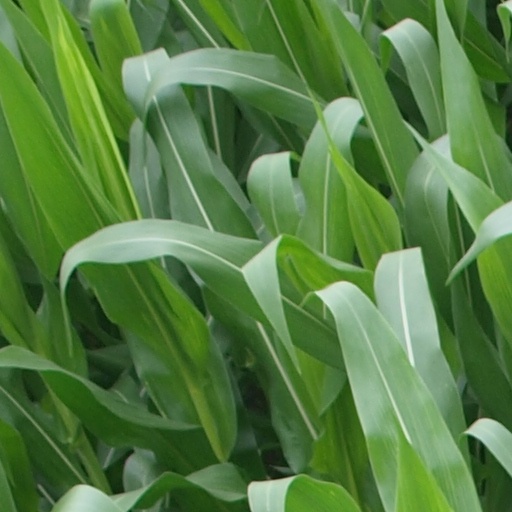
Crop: maize; corn